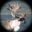
Label: deer